Baháʼí literature

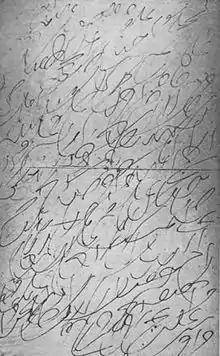
'Revelation writing': The first draft of a tablet of Baháʼu'lláh

Baháʼu'lláh occasionally would write himself, but normally the revelation was dictated to his secretaries, whose tracts are sometimes recorded it in what has been called "revelation writing", a shorthand script written with extreme speed owing to the rapidity of the utterance being transcribed. Afterwards, Baháʼu'lláh revised and approved these drafts. These "revelation drafts" and many other transcriptions of the writings of Baháʼu'lláh's, some of which are in his own handwriting, are kept in the International Baháʼí Archives in Haifa, Israel.